Arco Vara

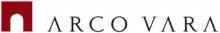
Logo

Arco Vara AS is an Estonian real estate company. It is one of the leading real estate development companies in the Baltics. The company's main activity is real estate development, including real estate appraisal, construction and administration.